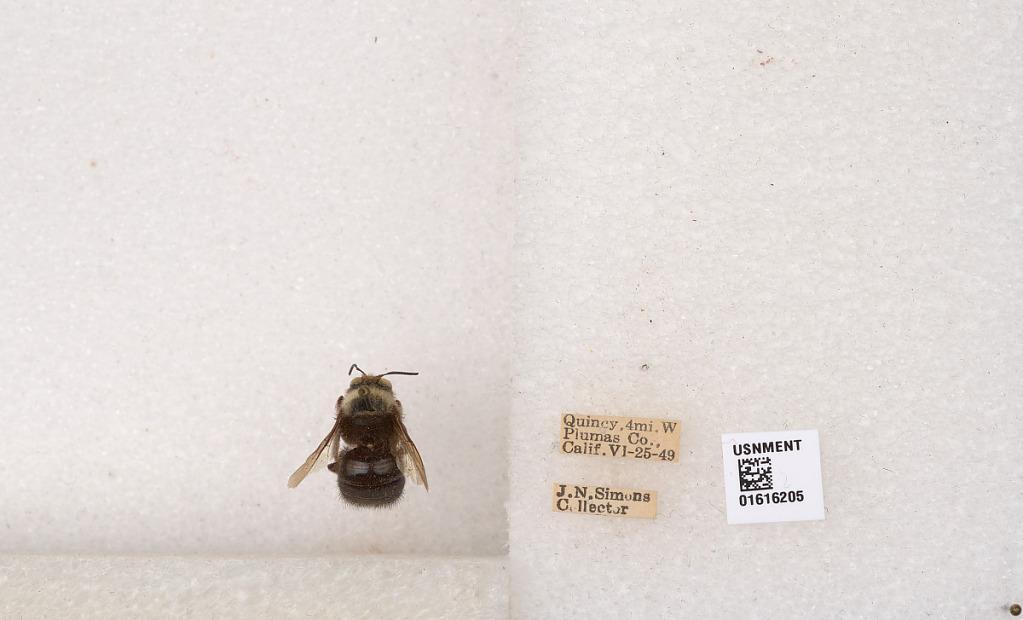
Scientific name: Xylocopa (Notoxylocopa) tabaniformis orpifex Smith
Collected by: J. Simons
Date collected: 1949-6-25
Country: United States
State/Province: California
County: Plumas
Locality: Quincy, 4 miles west Plumas
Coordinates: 39.9365, -120.949